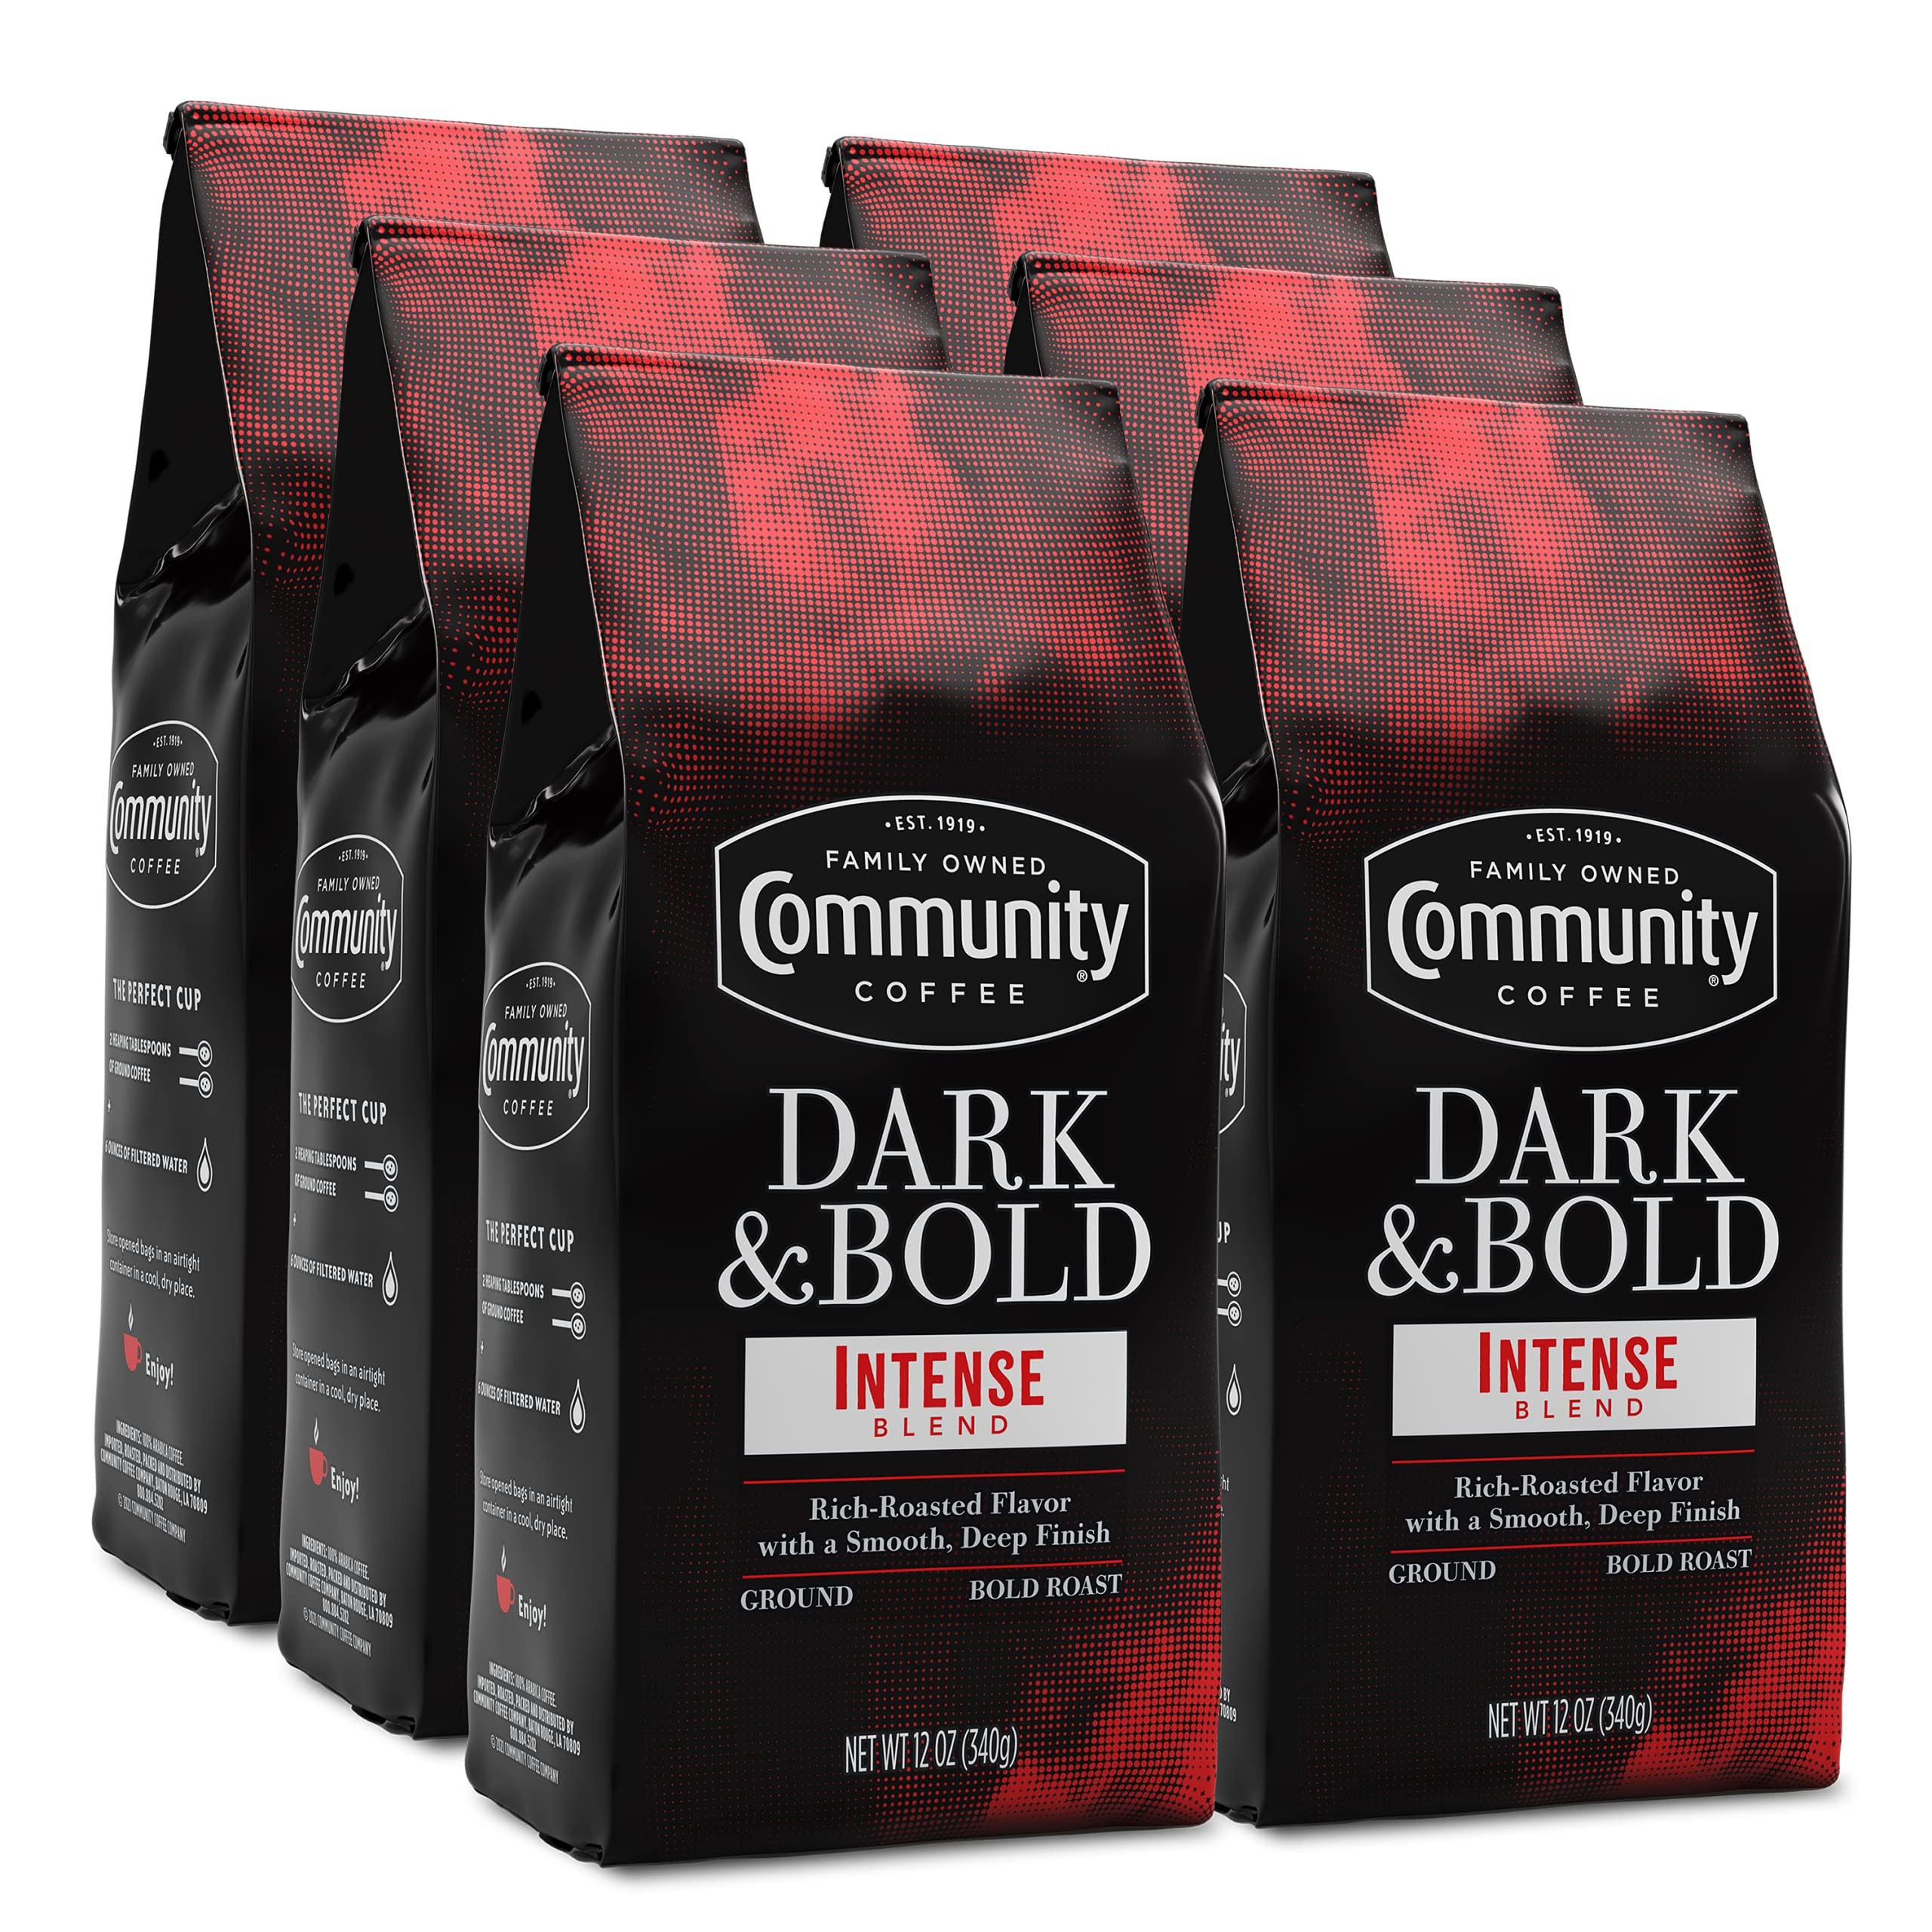
Item Name: Community Coffee Dark & Bold Intense Blend 72 Ounces, Dark Roast Ground Coffee, 12 Ounce Bag (Pack of 6)
Bullet Point 1: DARK & BOLD INTENSE BLEND: Rich-roasted flavor with a smooth, deep finish. Savor the flavors created in this expert blend of Central and South American coffees which produce a deep, fragrant aroma and intense taste.
Bullet Point 2: GROUND BEANS: We take high quality 100% Arabica beans, roast them & grind them to perfection. Our ground coffee is constantly watched, brewed & tasted by our experts for rich & flavorful coffee.
Bullet Point 3: COMMUNITY IS EVERYTHING: From using responsibly-sourced coffee beans to programs that support military service members, local schools & more, Community Coffee gives back to our partners & local communities in every way we can.
Bullet Point 4: HOW YOU LIKE IT: Ground to perfection to brew as drip coffee, pour over or for your French press. Plenty of options for every taste including hot, iced or cold brew coffee.
Bullet Point 5: QUALITY ASSURED: All of our coffee beans go through a rigorous scoring system for body, balance, flavor & aroma. Only then can they be considered fit to bear the Community Coffee name.
Value: 72.0
Unit: Ounce

Price: 7.99